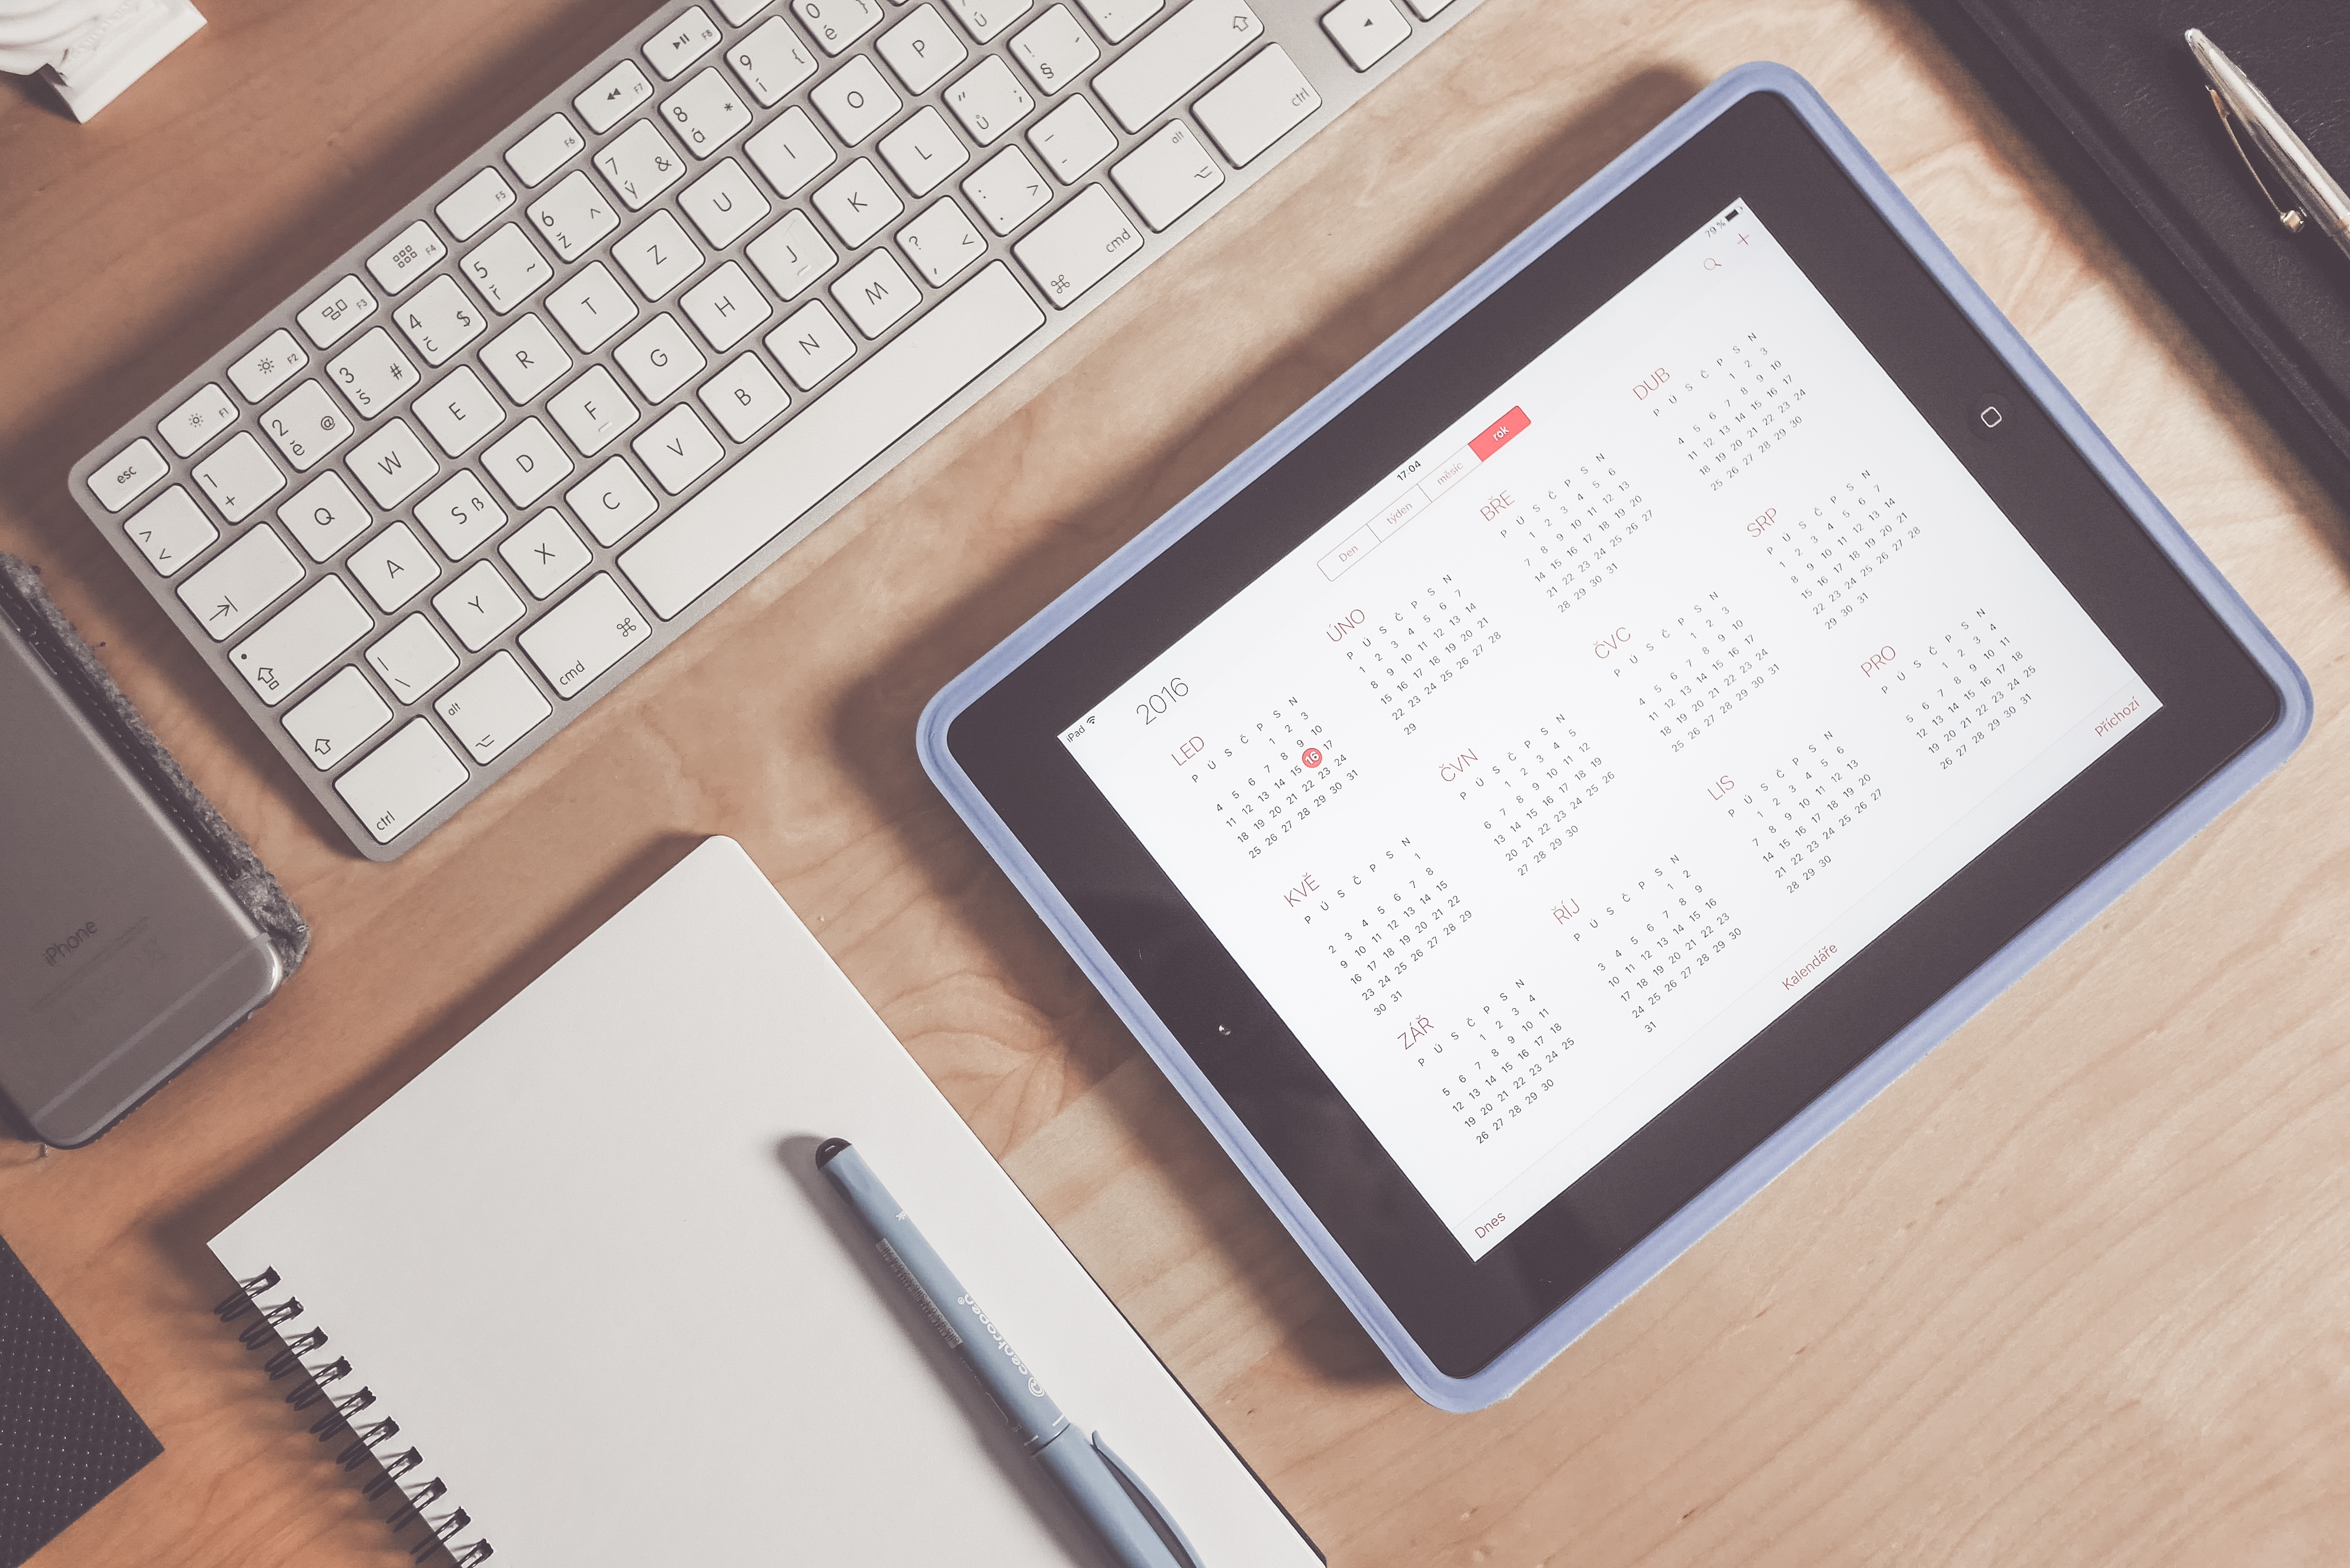
iphone, desk, notebook, writing, screen, apple, keyboard, technology, pen, gadget, paper, mobile phone, device, brand, electronics, drawing, design, text, calendar, document